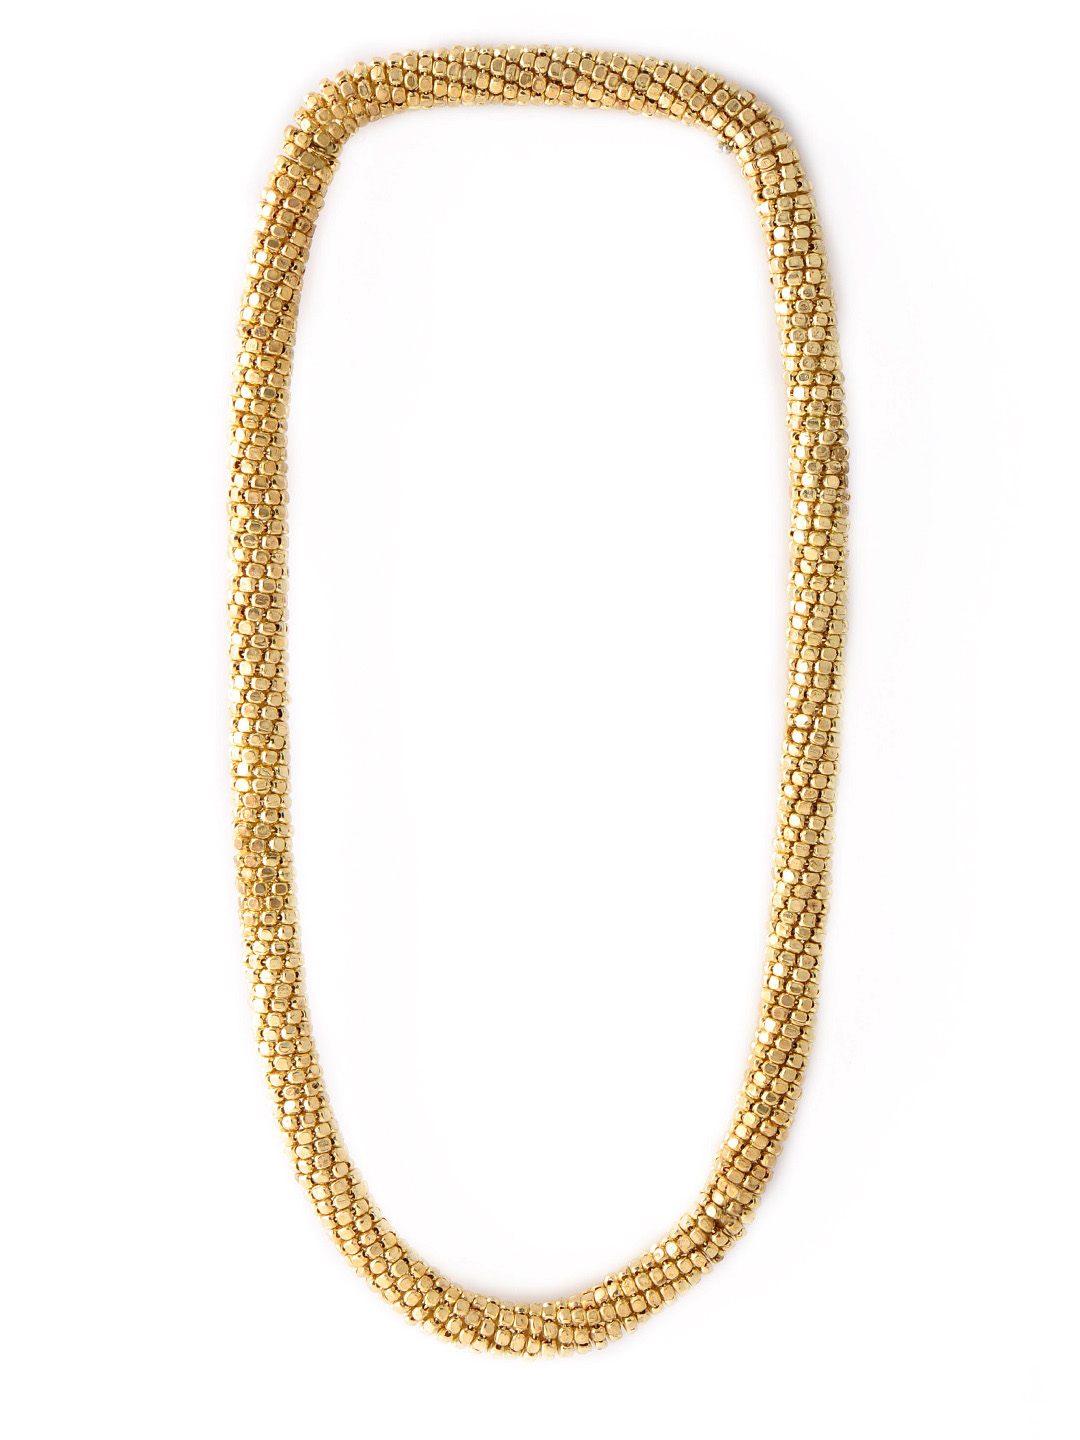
Pitaraa Golden Beaded Sheet Necklace
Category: Accessories / Jewellery / Necklace and Chains
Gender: Women
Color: Gold
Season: Fall 2012
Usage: Casual